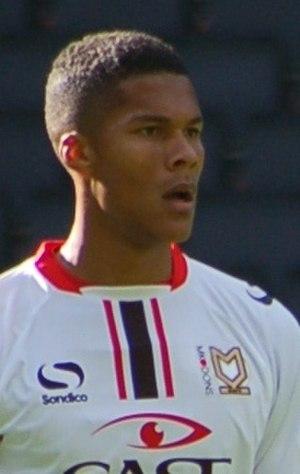
Jordan Spencer est un footballeur anglais né le 24 mai 1990 à Woodford. Il évolue au poste de défenseur.